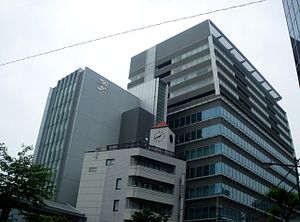
Seven & I Holdings Co.
Hovedsædet i Chiyoda, Tokyo
Seven & I Holdings Co., Ltd. er en japansk diversificeret detailhandelskoncern med hovedsæde i Nibancho, Chiyoda, Tokyo. Virksomheden er oprindeligt grundlagt i 1920 som Ito-Yokado. I 2011 var Seven & I blandt verdens 20 største detailhandelskoncerner og havde ca. 35.000 butikker i ca. 100 lande.